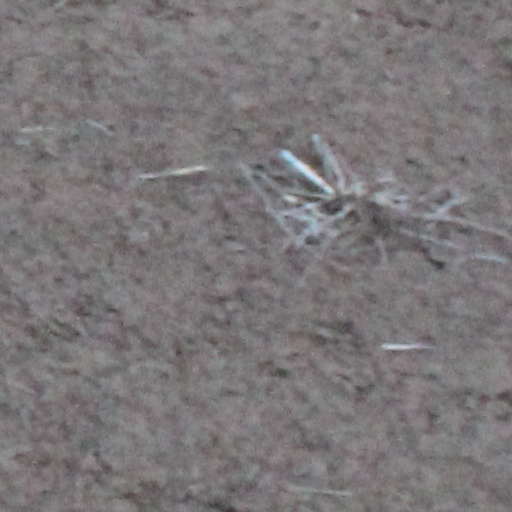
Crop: wheat